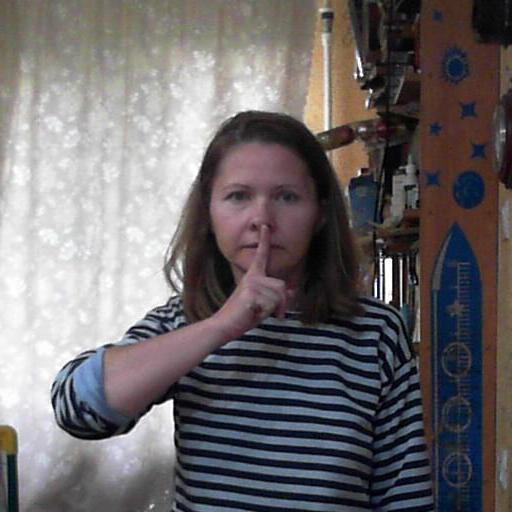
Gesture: mute